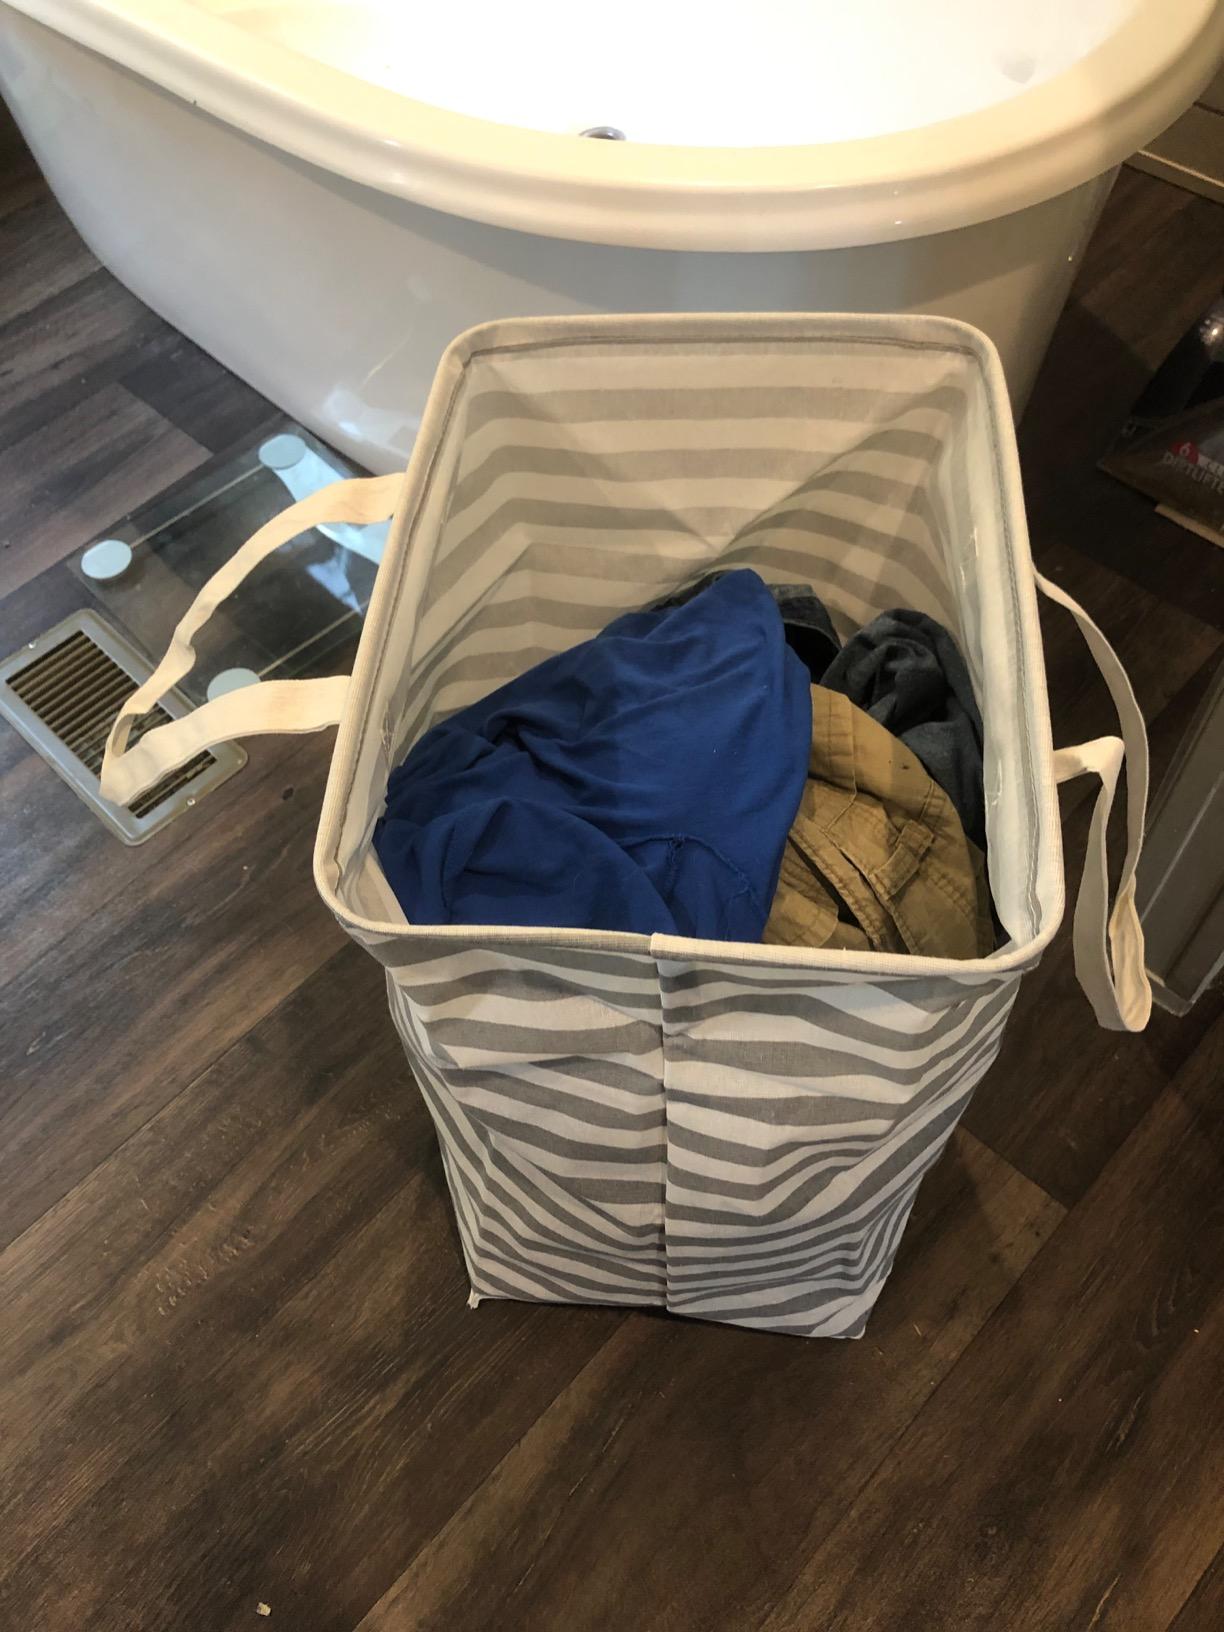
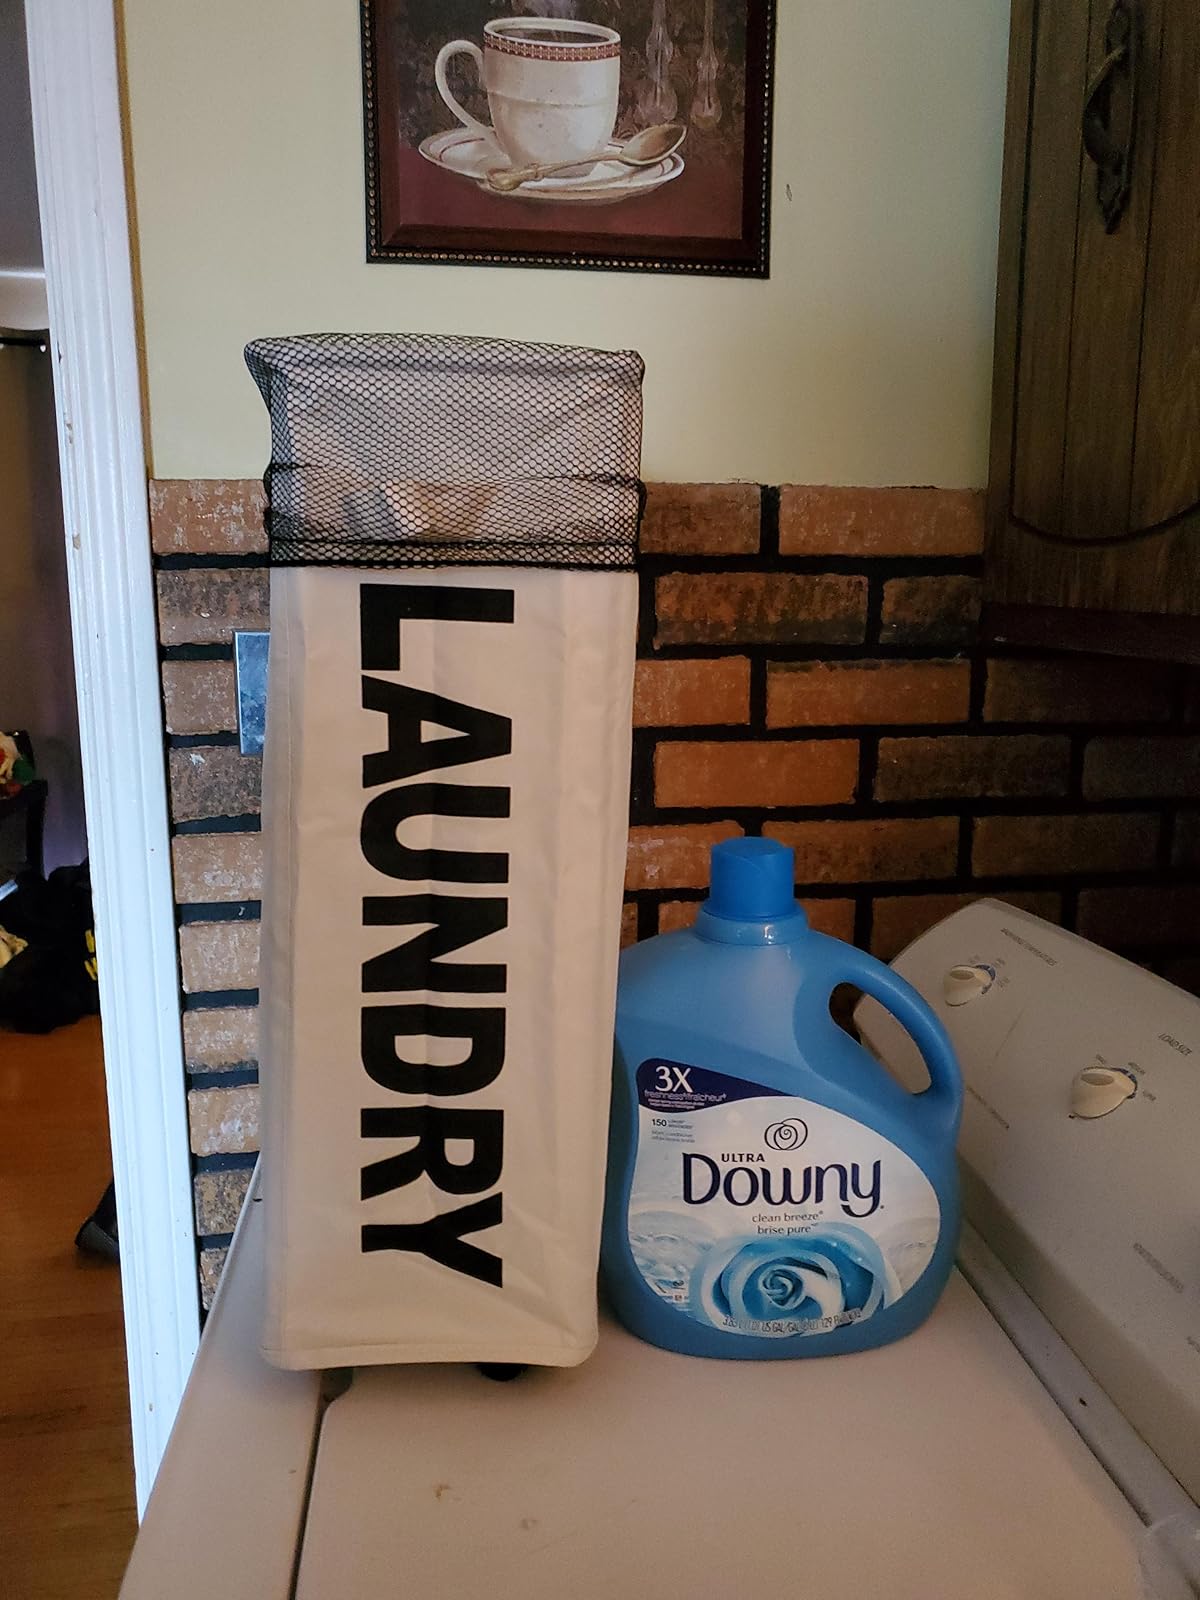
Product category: items_hamper
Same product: no